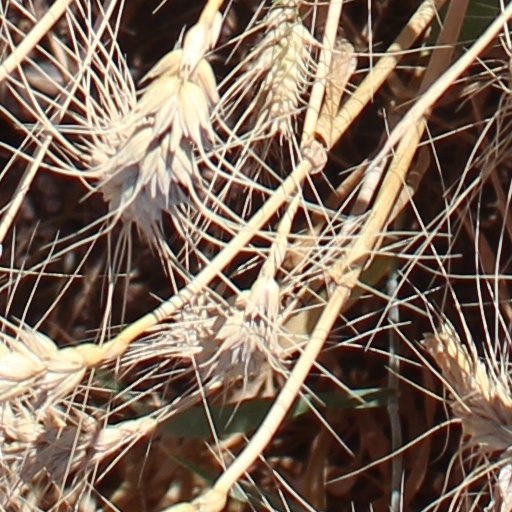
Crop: wheat